Wood Creek

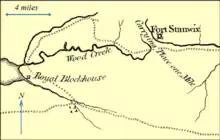
Map showing an area of 10 by 20 miles. A small portion of a lake is shown to the left; a small fortification is indicated on the shore of the lake that is labeled "Royal Blockhouse". A long, meandering creek (labeled Wood Creek) runs from the lake eastward towards the right of the map. At the right of the map there is a fortification that is labeled "Fort Stanwix". A river is shown near Fort Stanwix that does not connect to Wood Creek; the unnavigable region is labeled "Carrying Place one Mile".

Wood Creek is a river in Central New York State that flows westward from the city of Rome, New York to Oneida Lake. Its waters flow ultimately to Lake Ontario, which is the easternmost of the five Great Lakes. Wood Creek is less than long, but has great historical importance. Wood Creek was a crucial, fragile link in the main 18th and early 19th century waterway connecting the Atlantic seaboard of North America and its interior beyond the Appalachian Mountains. This waterway ran upstream from the Hudson River (at Albany, New York) along the Mohawk River. Near present day Rome, the Mohawk River is about one mile from Wood Creek across dry land. In the 18th century, cargo and boats were portaged between the Mohawk and Wood Creek; the crossing was called the "Oneida Carry". In 1797, the Rome Canal was completed and finally established an all-water route. The waterway then followed a downstream run along Wood Creek to the east end of Oneida Lake. After a 20 mile crossing to the west end of the lake, the waterway entered the Oswego River system. This system led either to the Lake Ontario port at Oswego, or further westward along the Seneca River.